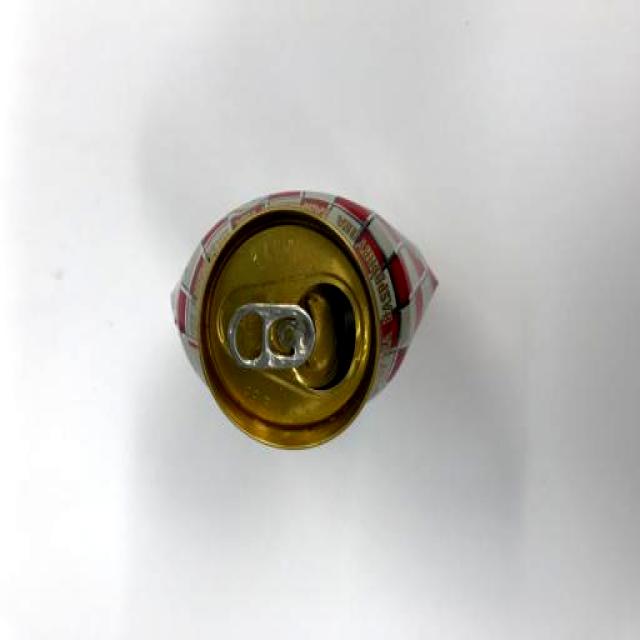
Label: Metal